Barbenheimer

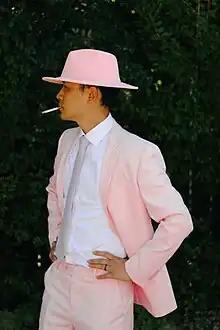
Barbenheimer-inspired Halloween costume

The marketing strategies for "Barbie" and "Oppenheimer" were notably different. "Barbie" employed an extensive campaign, reportedly costing $150 million, featuring immersive partnerships and product tie-ins. In contrast, "Oppenheimer" opted for a more restrained approach, using trailers and an online countdown leading to the 78th anniversary of the first nuclear test to build anticipation.